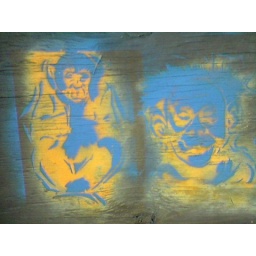
in orange and blue